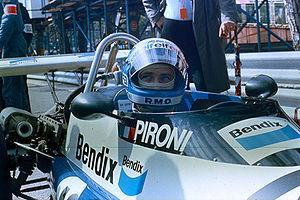
Didier Pironi est un pilote automobile et motonautique français, né à Villecresnes en Seine-et-Oise, le 26 mars 1952. Il court en Formule 1 à partir de la saison 1978 et remporte trois victoires dont deux avec Ferrari en 1982, année où il lutte pour le titre mondial, notamment avec son coéquipier Gilles Villeneuve qui se tue lors des essais du Grand Prix de Belgique. Il est lui-même victime d'un terrible accident trois mois plus tard, lors du Grand Prix d'Allemagne qui met fin à sa carrière de pilote, alors qu'il est en tête du championnat. Il meurt accidentellement cinq ans plus tard dans une course offshore de bateaux à moteurs à Poole au Royaume-Uni le 23 août 1987.